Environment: real
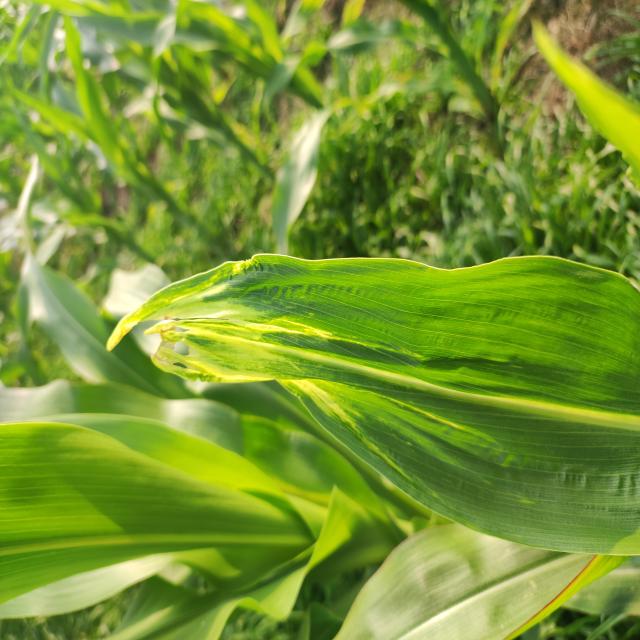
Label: fall_armyworm